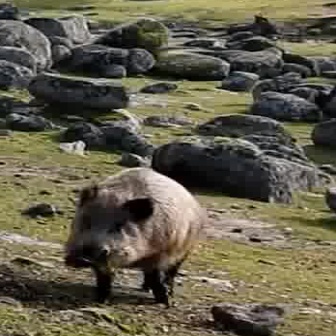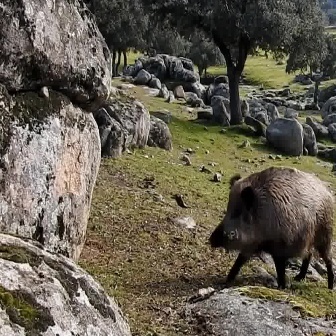
  Please identify the target specified by the bounding box [60,162,206,309] in the first image and locate it in the second image. Return the coordinates in [x_min,y_min,x_max,y_max] format.
Answer: [206,162,335,292]